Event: Typhoon Ruby
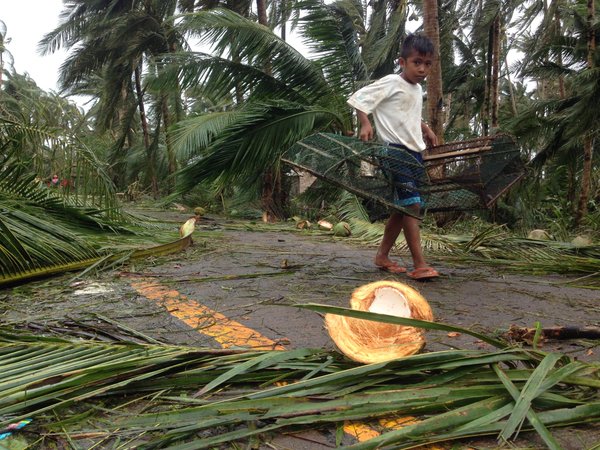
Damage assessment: damage